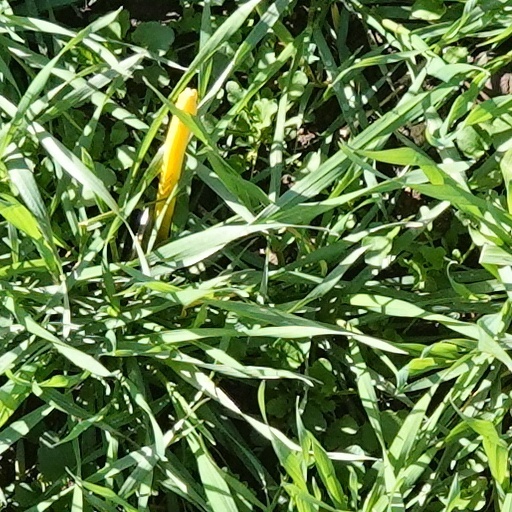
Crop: wheat